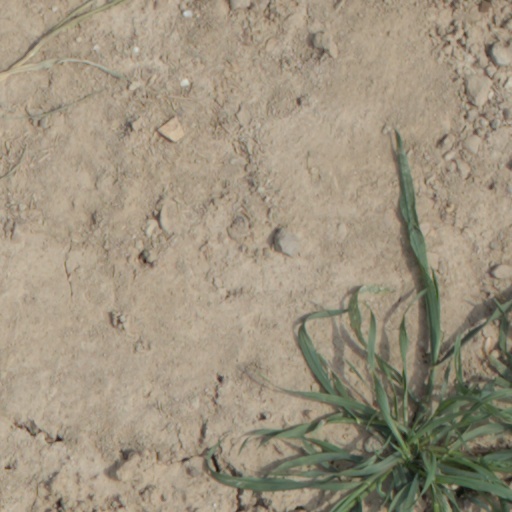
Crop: wheat